John Howland (doctor)

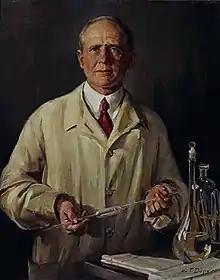
John Howland by William Franklin Draper, 1957

John Howland (February 3, 1873 – June 20, 1926) was an American pediatrician who spent the majority of his career at Johns Hopkins Hospital, where he established the first full-time pediatric department in the United States. The John Howland Award, the highest honor given by the American Pediatric Society, is named after him.